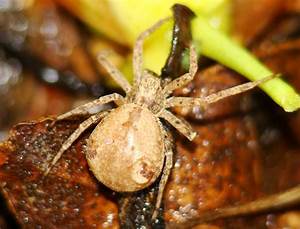
Label: spider